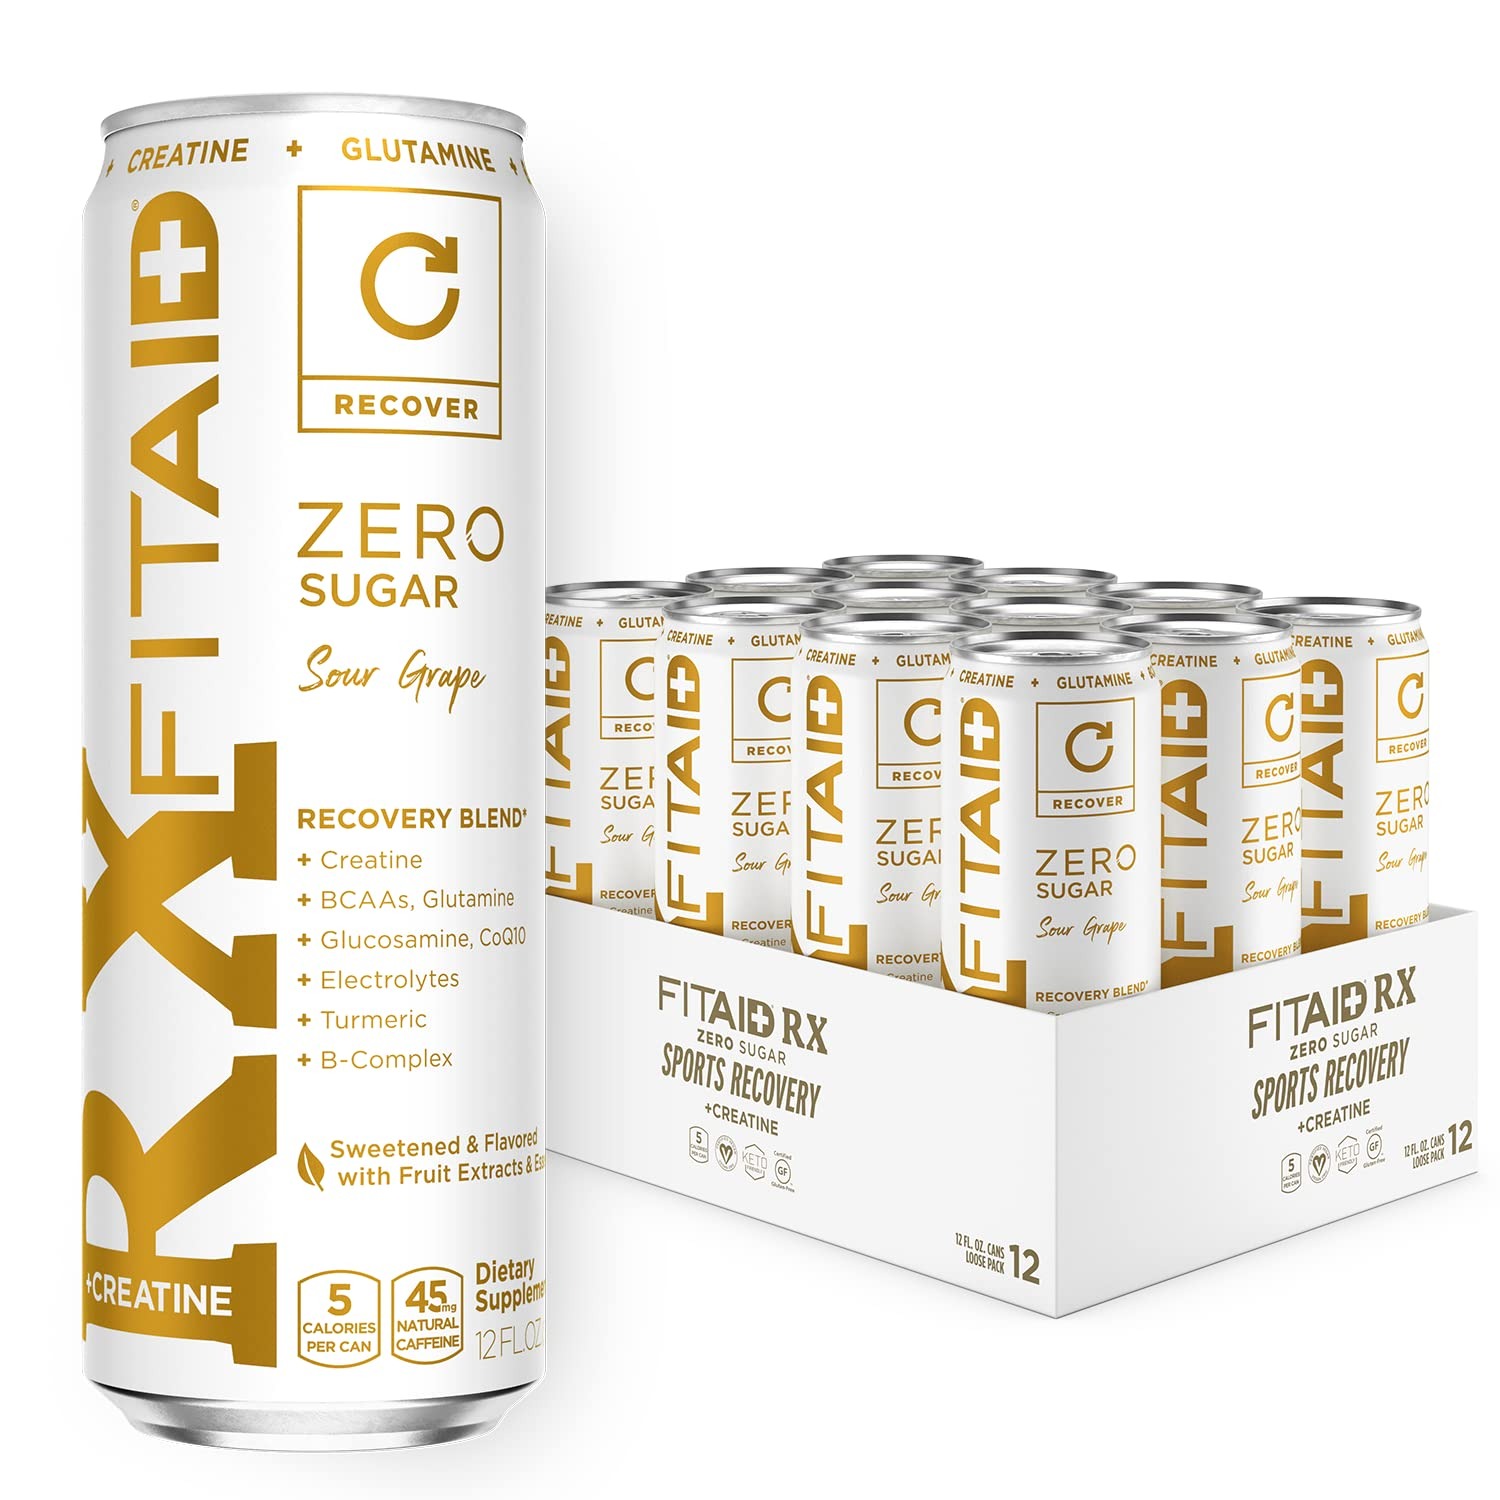
Item Name: FITAID Rx Zero, Keto-Friendly, Number 1 Post-Workout Recovery Drink, 0g Sugar, Quercetin, Creatine, BCAAs, Green Tea, 5 Calories, 12 Fl Oz (Pack of 12)
Bullet Point 1: Whether you need a sugar-free alternative to post-workout recovery with the added bonus of creatine for your muscles, you are counting macros or you just want a keto-friendly option that tastes great, FITAID RX Zero is perfect for you.
Bullet Point 2: Each can is made with only the good stuff, containing the high-quality ingredients & essential nutrients your body needs after intense physical activity or exercise, plus 1, 000mg of creatine & now with zero sugar.
Bullet Point 3: A proud new member of the Life Aid family of products, FITAID RX Zero is happily sweetened with Monk Fruit & Stevia and offers a refreshing citrus taste.
Bullet Point 4: We recommend drinking an ice-cold can immediately following your next wod, exercise or training session.
Bullet Point 5: Sugar-free recovery for your active lifestyle: FITAID RX Zero recovery blend has essential vitamins & Nutrients your body naturally needs after any physical activity or exercise. Zero sugar.
Value: 144.0
Unit: Fl Oz

Price: 43.205